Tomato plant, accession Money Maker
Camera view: bottom (45 deg); turntable rotation: 150 degrees
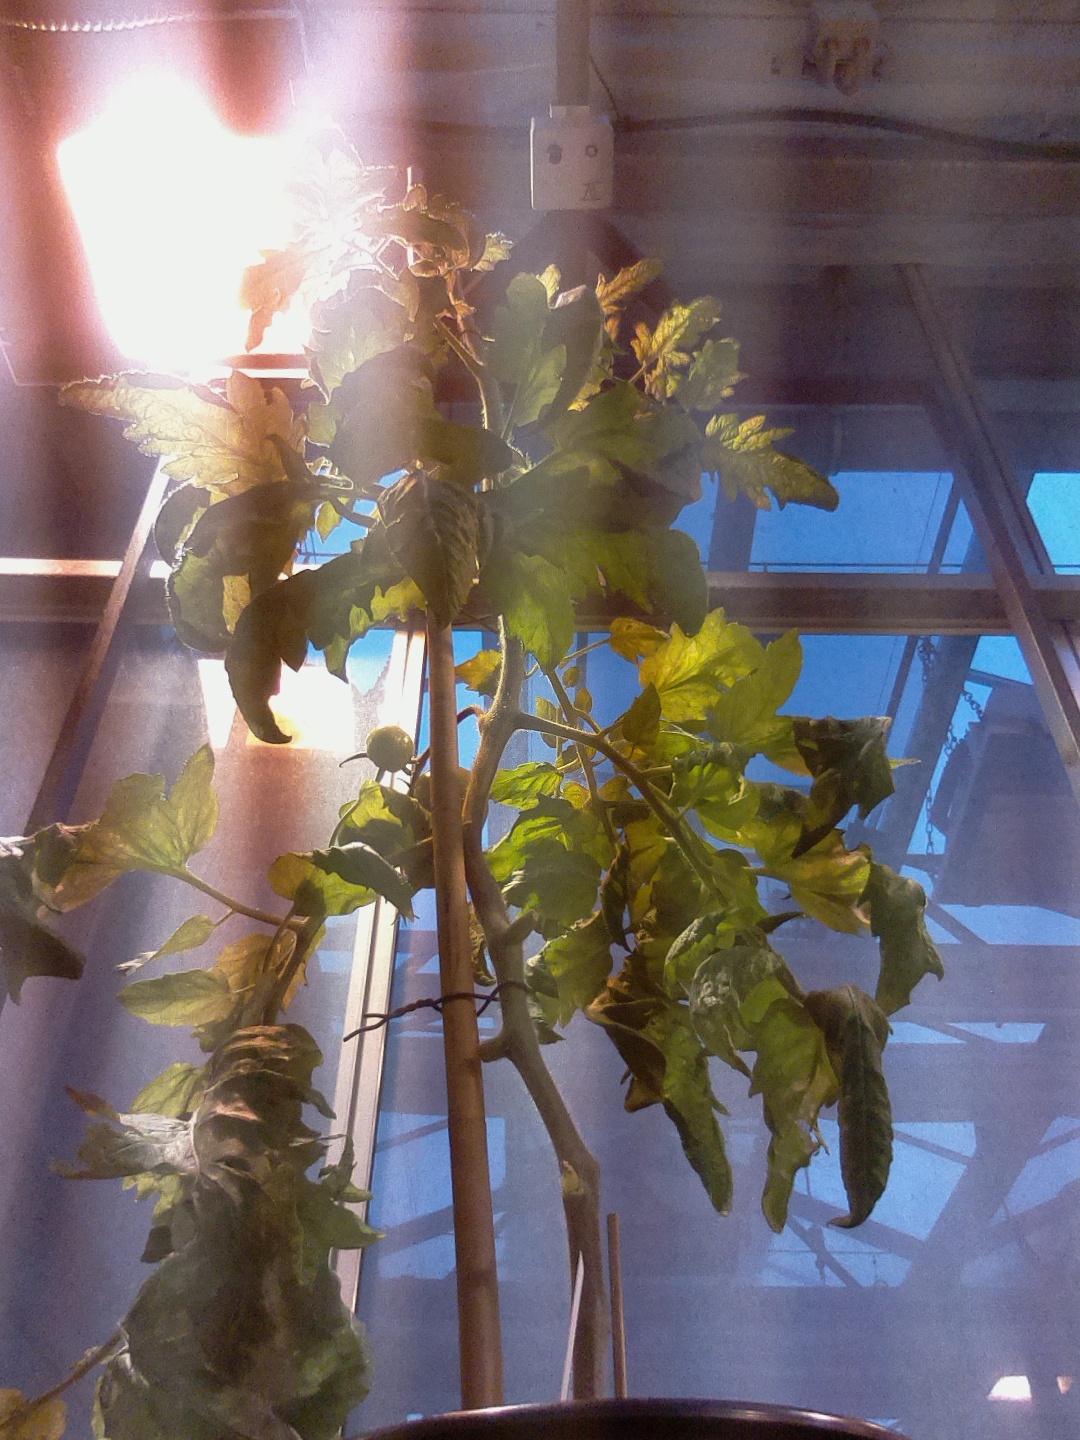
BBCH growth stage 78: 80% -90% of final fruit size